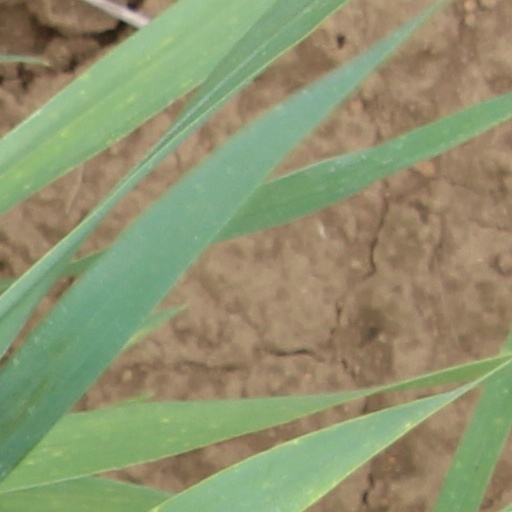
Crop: wheat